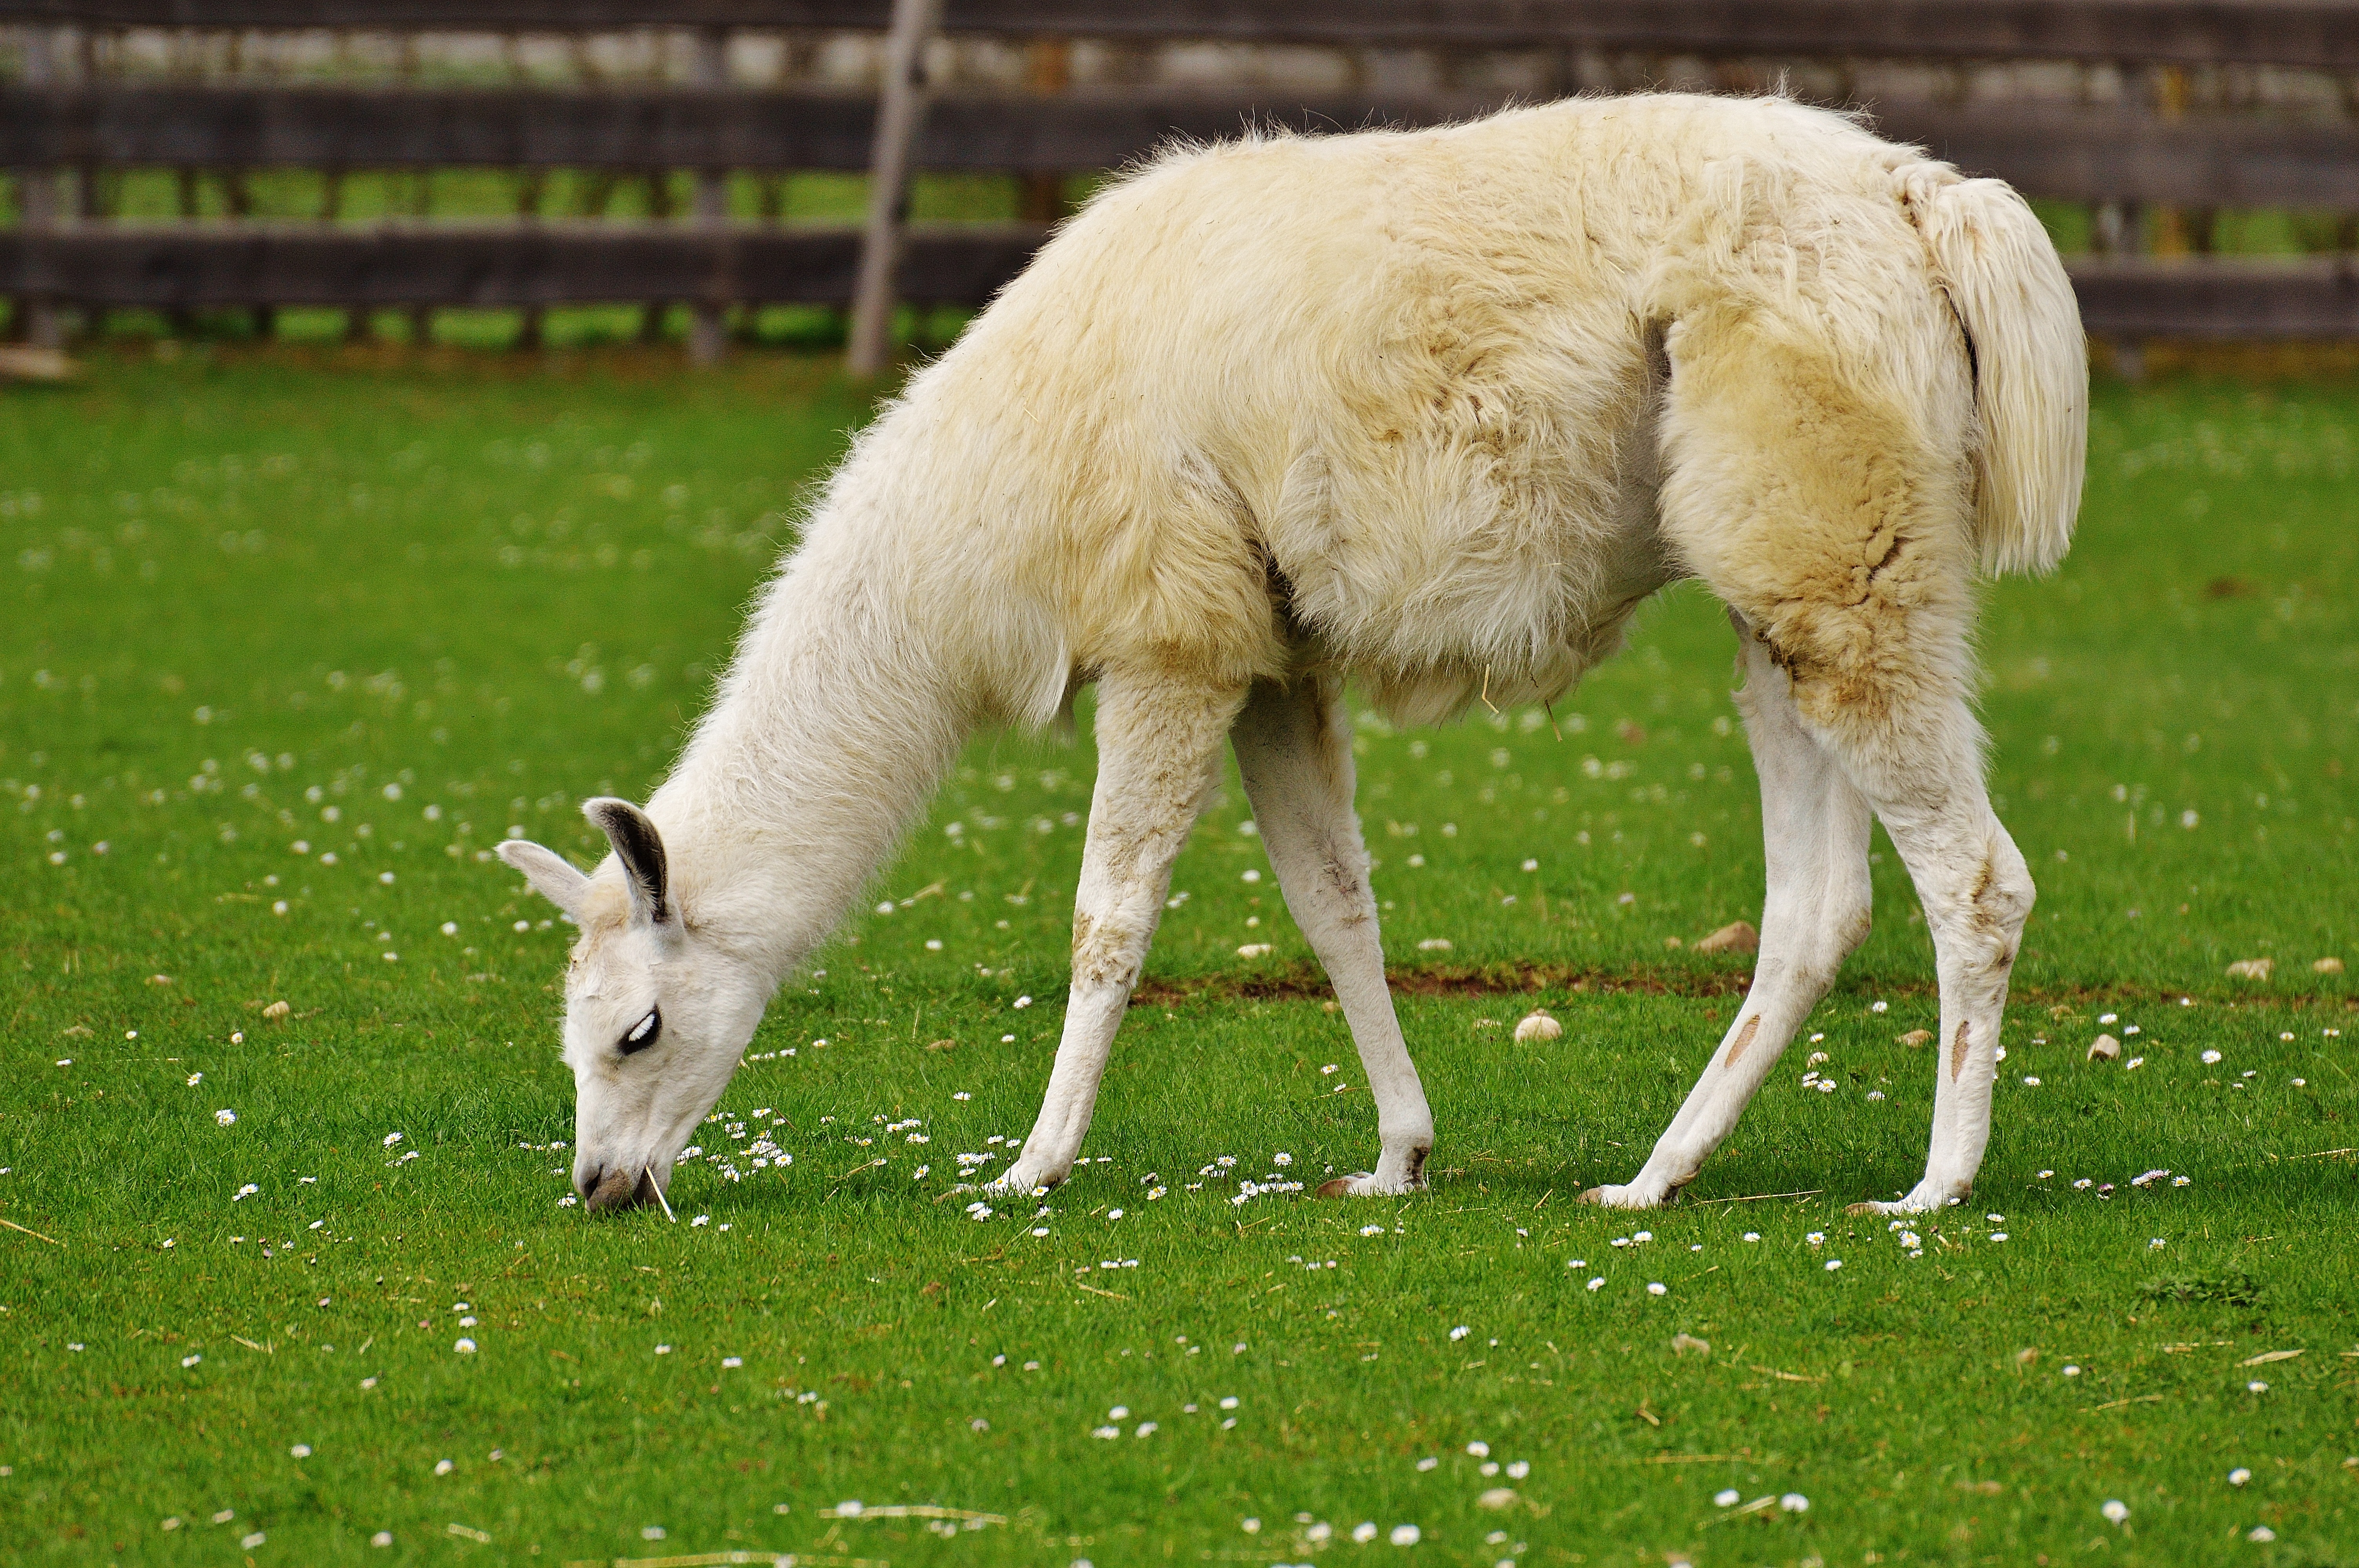
grass, white, meadow, animal, cute, wildlife, pasture, grazing, horse, mammal, fauna, alpaca, grassland, lama, vertebrate, sanctuary, foal, satisfied, animal welfare, good aiderbichl, animal rescue, fond of animals, camel like mammal, horse like mammal